Nampa Historic District

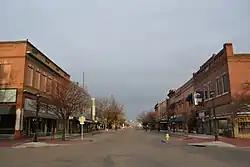

The Nampa Historic District is a historic district in Nampa, Idaho that was listed on the National Register of Historic Places in 1983. The listing included 10 contributing buildings.